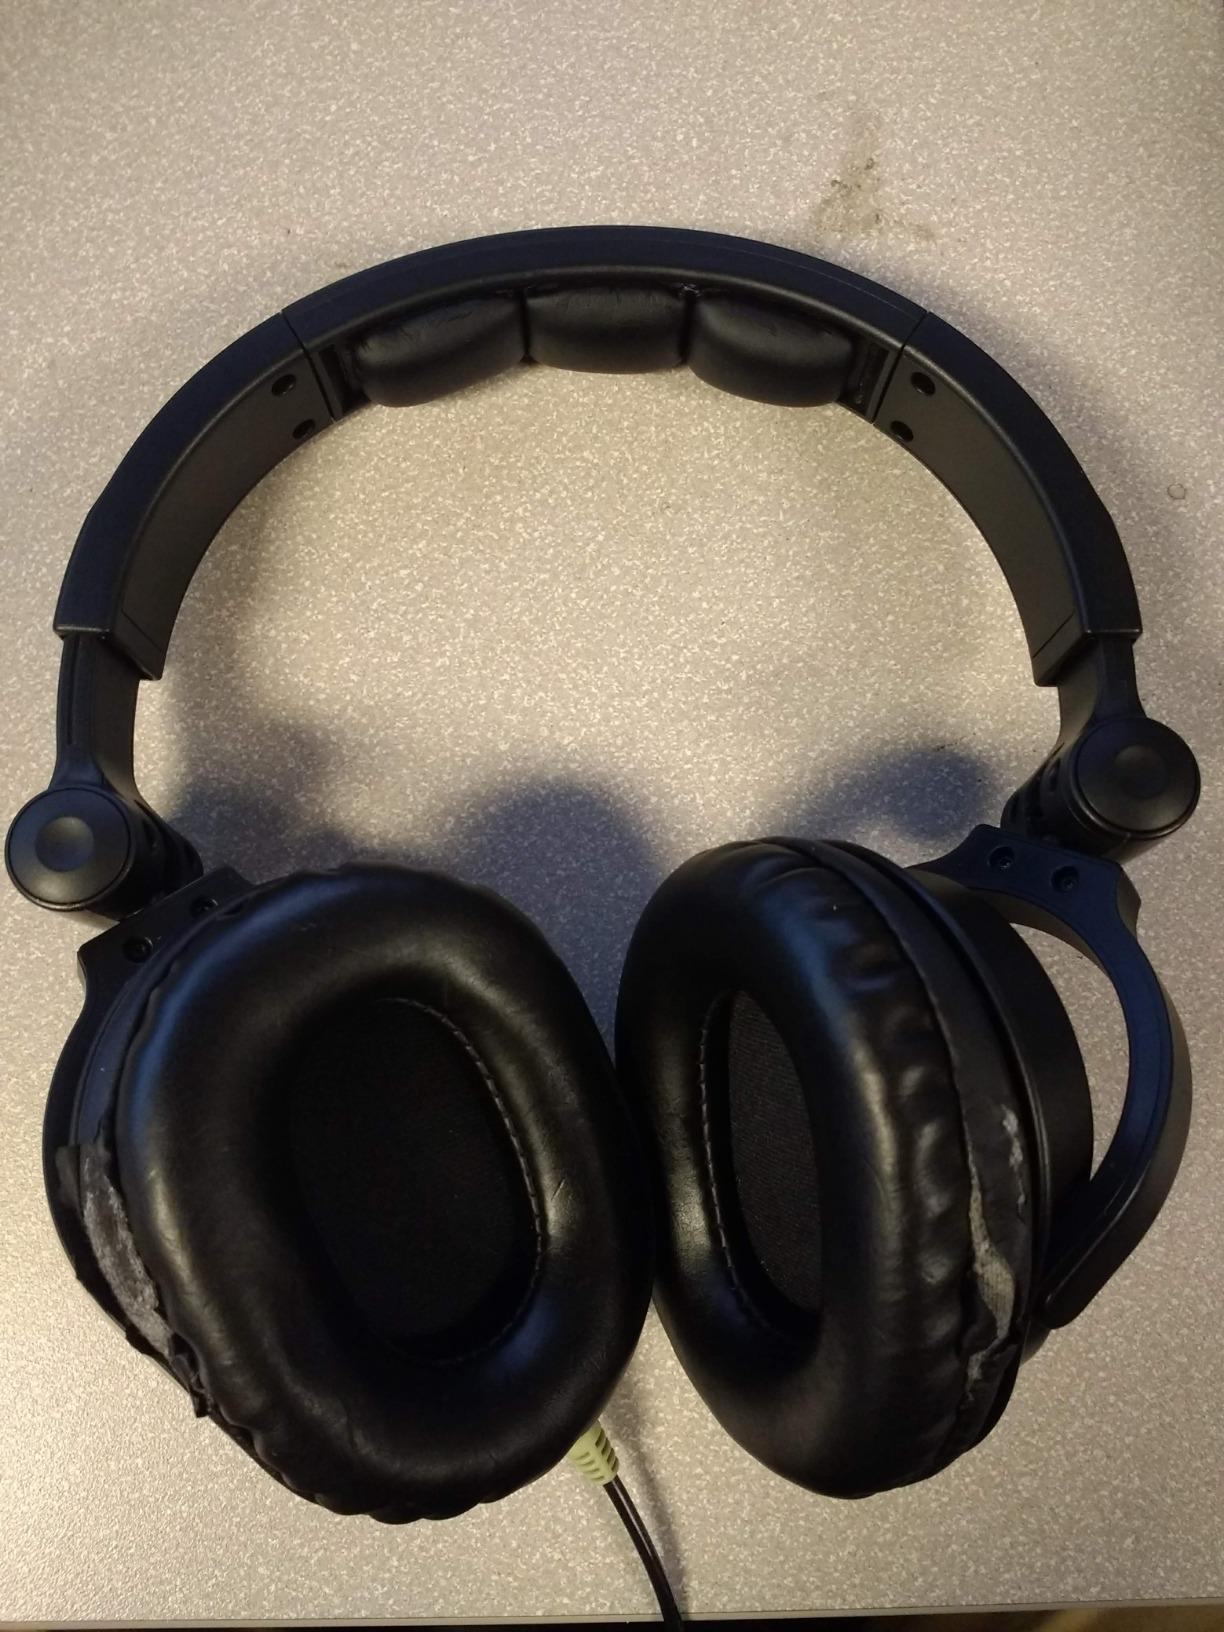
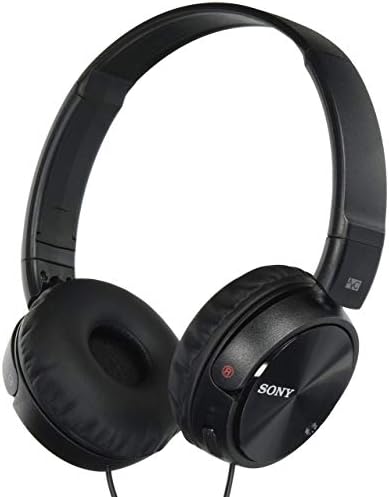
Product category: headphones
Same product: no